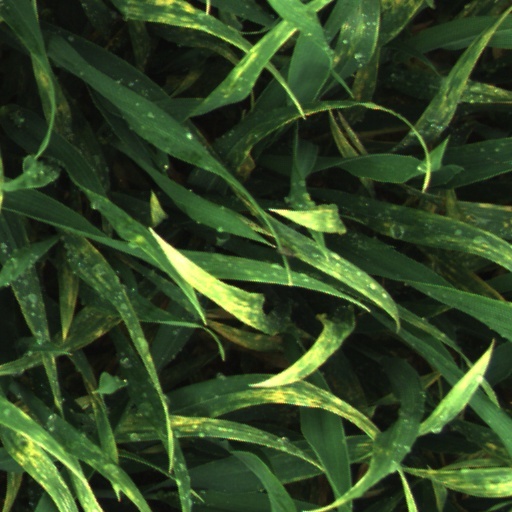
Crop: wheat